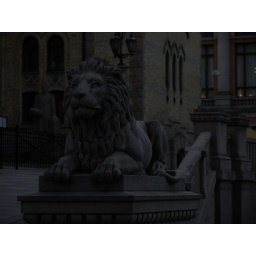
A lion sculpture in front of a government building in Norway.